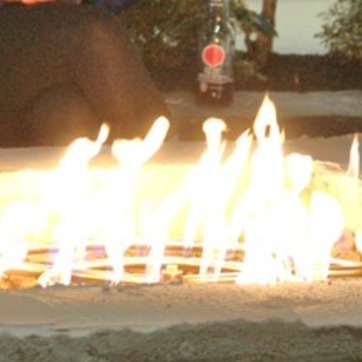
Material: other